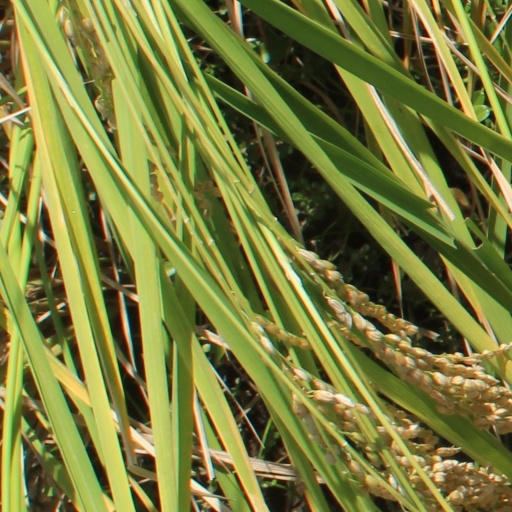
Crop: rice